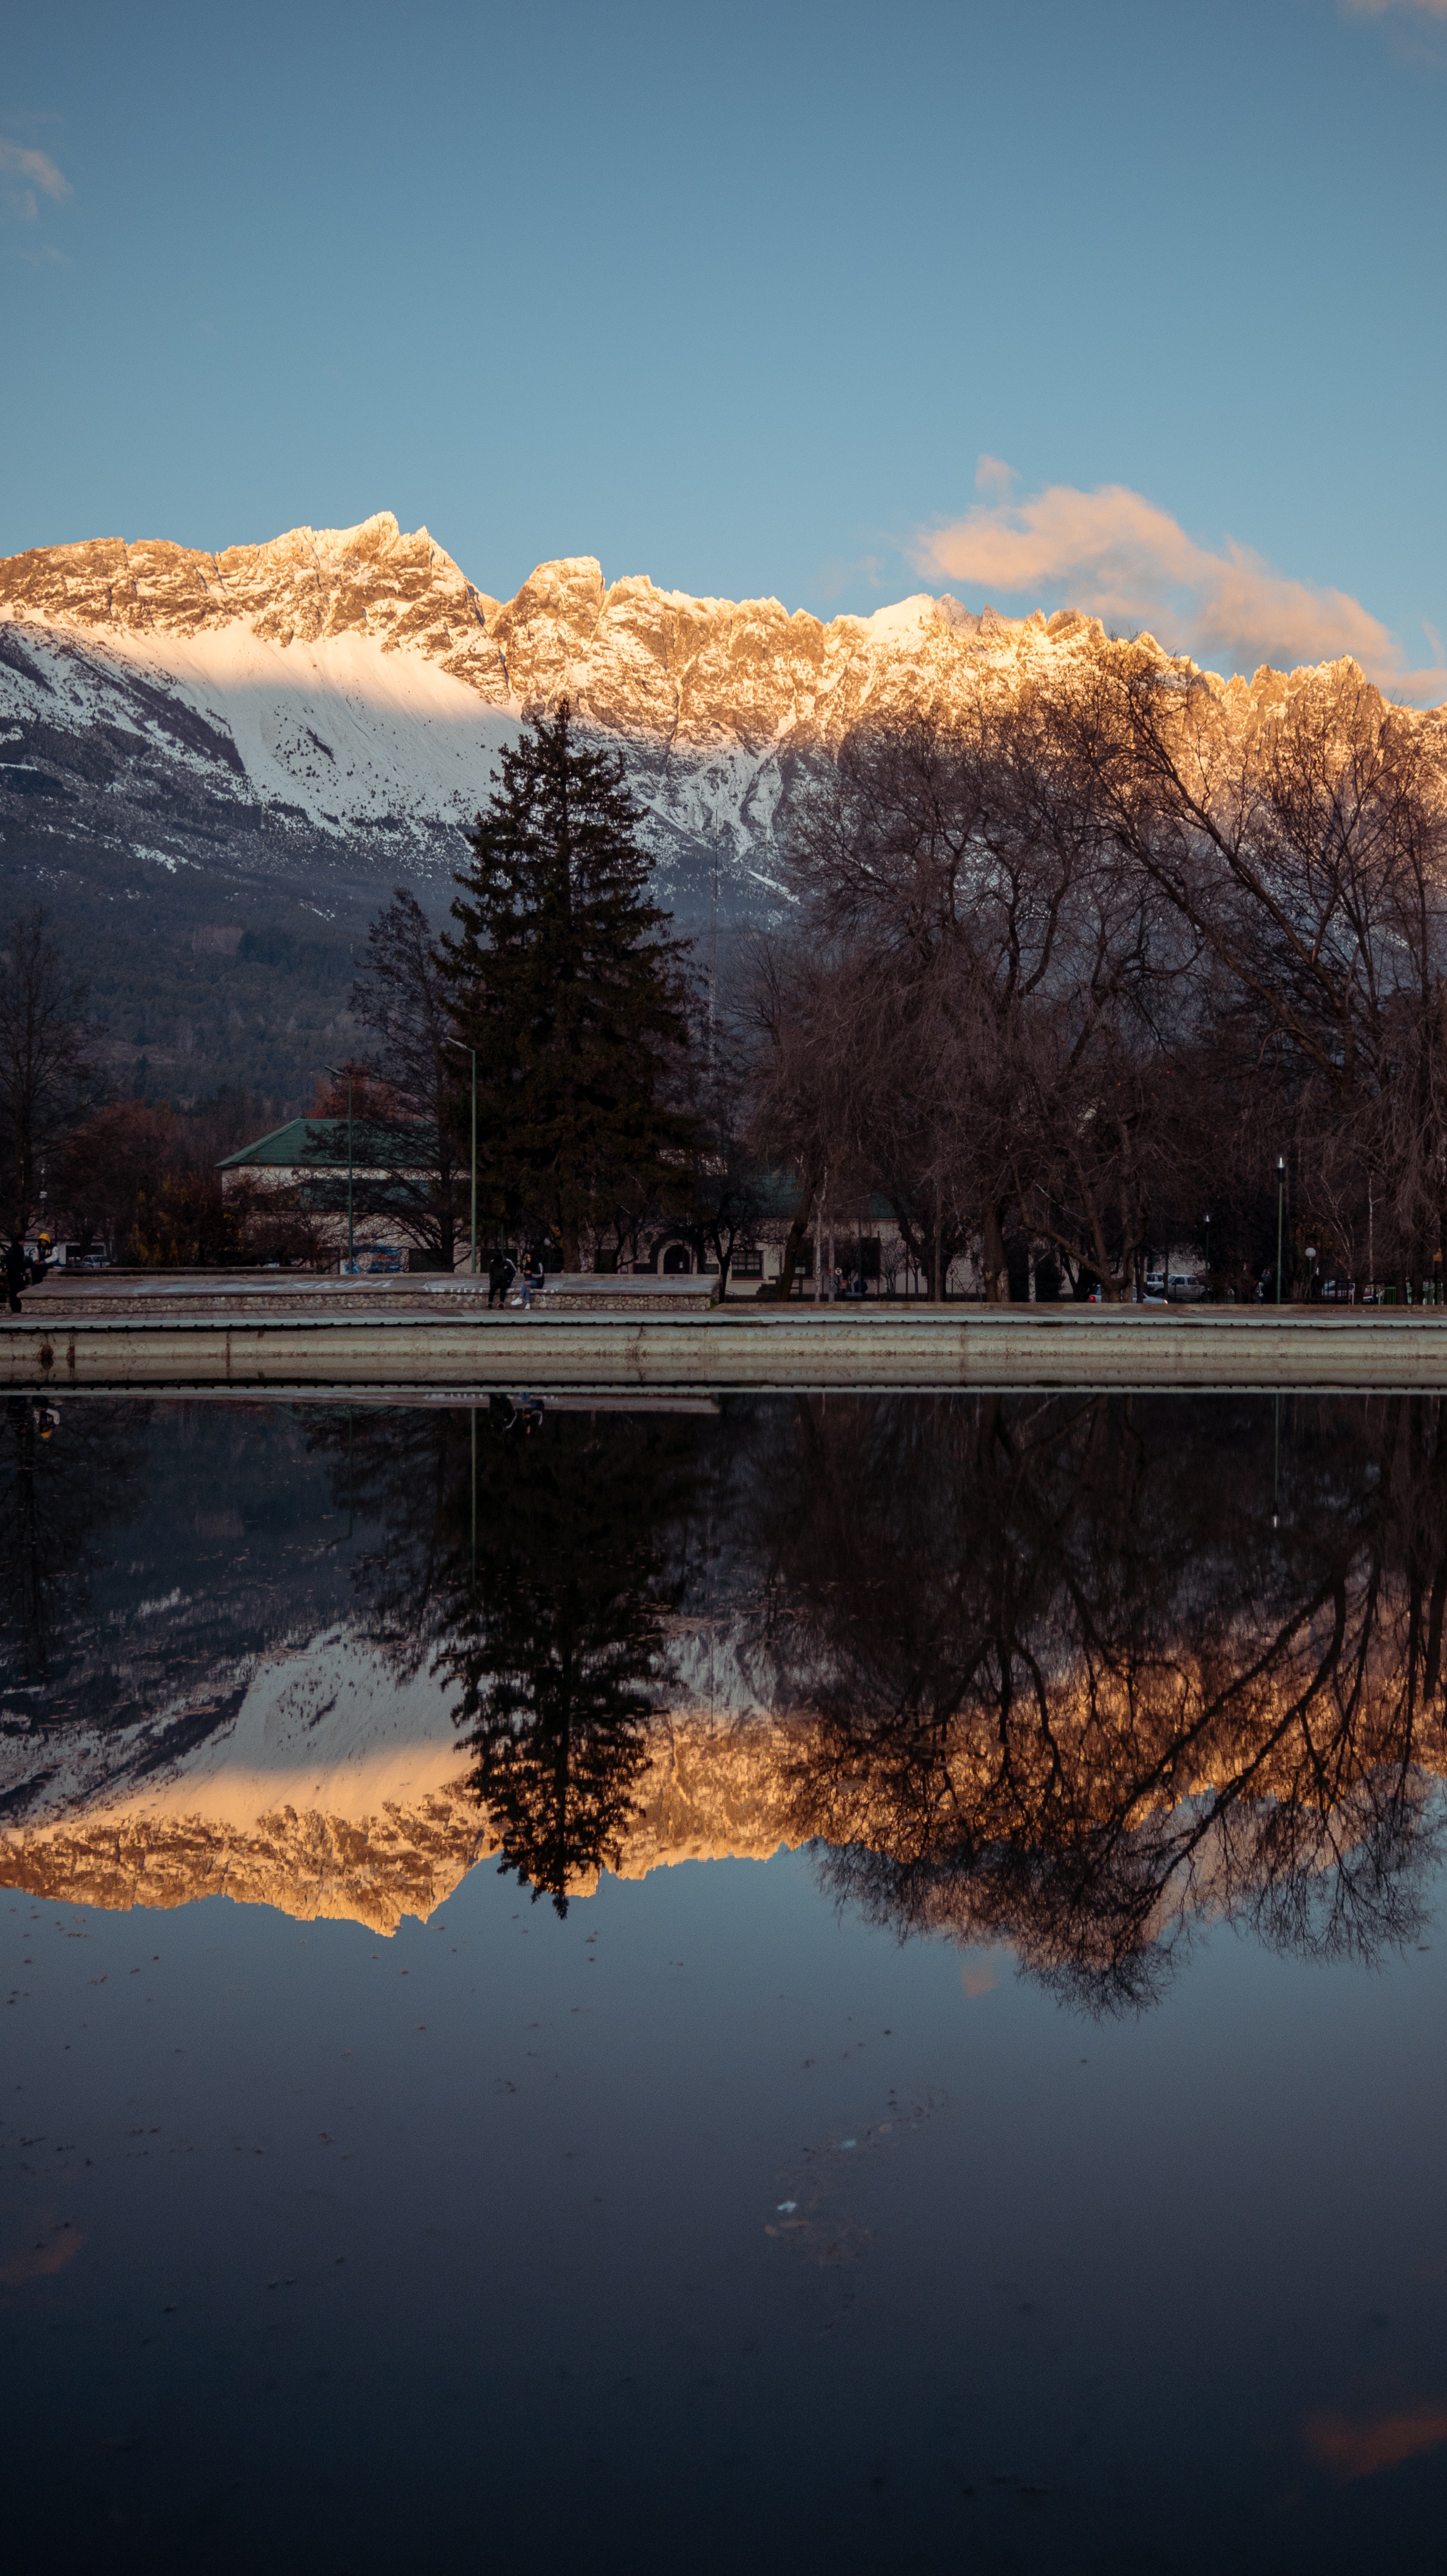
natural, water, sky, mountain, water resources, atmosphere, daytime, snow, ecoregion, cloud, light, natural landscape, nature, natural environment, branch, highland, dusk, tree, sunlight, larch, atmospheric phenomenon, biome, bank, watercourse, landscape, lake, horizon, freezing, woody plant, sunset, mountainous landforms, afterglow, lacustrine plain, sunrise, calm, mountain range, hill, glacial landform, winter, massif, reservoir, evening, lake district, reflection, symmetry, fell, forest, tarn, wilderness, loch, conifer, ridge, spring, dawn, pond, summit, sound, pine family, pine, fir, river, floodplain, alps